Lhasa (prefecture-level city)

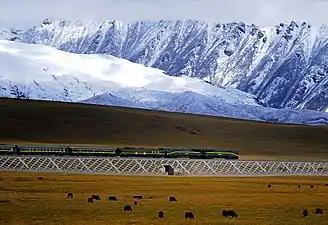
Railway in Damxung about north of Yangbajain

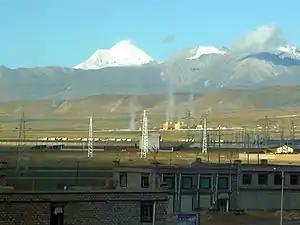
Yangbajain Geothermal Field

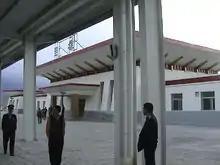
Damxung railway station

According to the November 2000 census, the ethnic distribution in Lhasa Prefecture-level City was as follows: